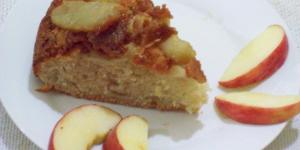
torta invertida de manzana y pera